History of SSC Napoli

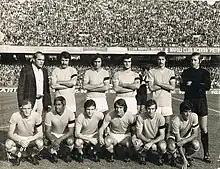
1974–75 Napoli

The 1960s were a mixed time for Napoli. They were relegated in 1961, but finished runners-up in Serie B the following season, regaining promotion. 1962 was also notable for its cup success: Napoli lifted the Coppa Italia by beating SPAL 2–1 in the final with goals from Corelli and Ronzon, the first time a club competing in Serie B had won the competition. Unfortunately for Napoli, they were unable to follow up their cup success with top league stability, as they were relegated once again.